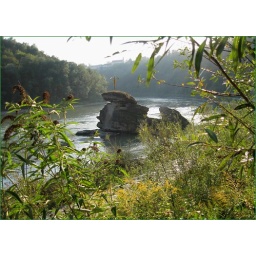
A dangerous rock in the river Salzach